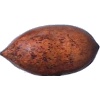
Label: nut_pecan